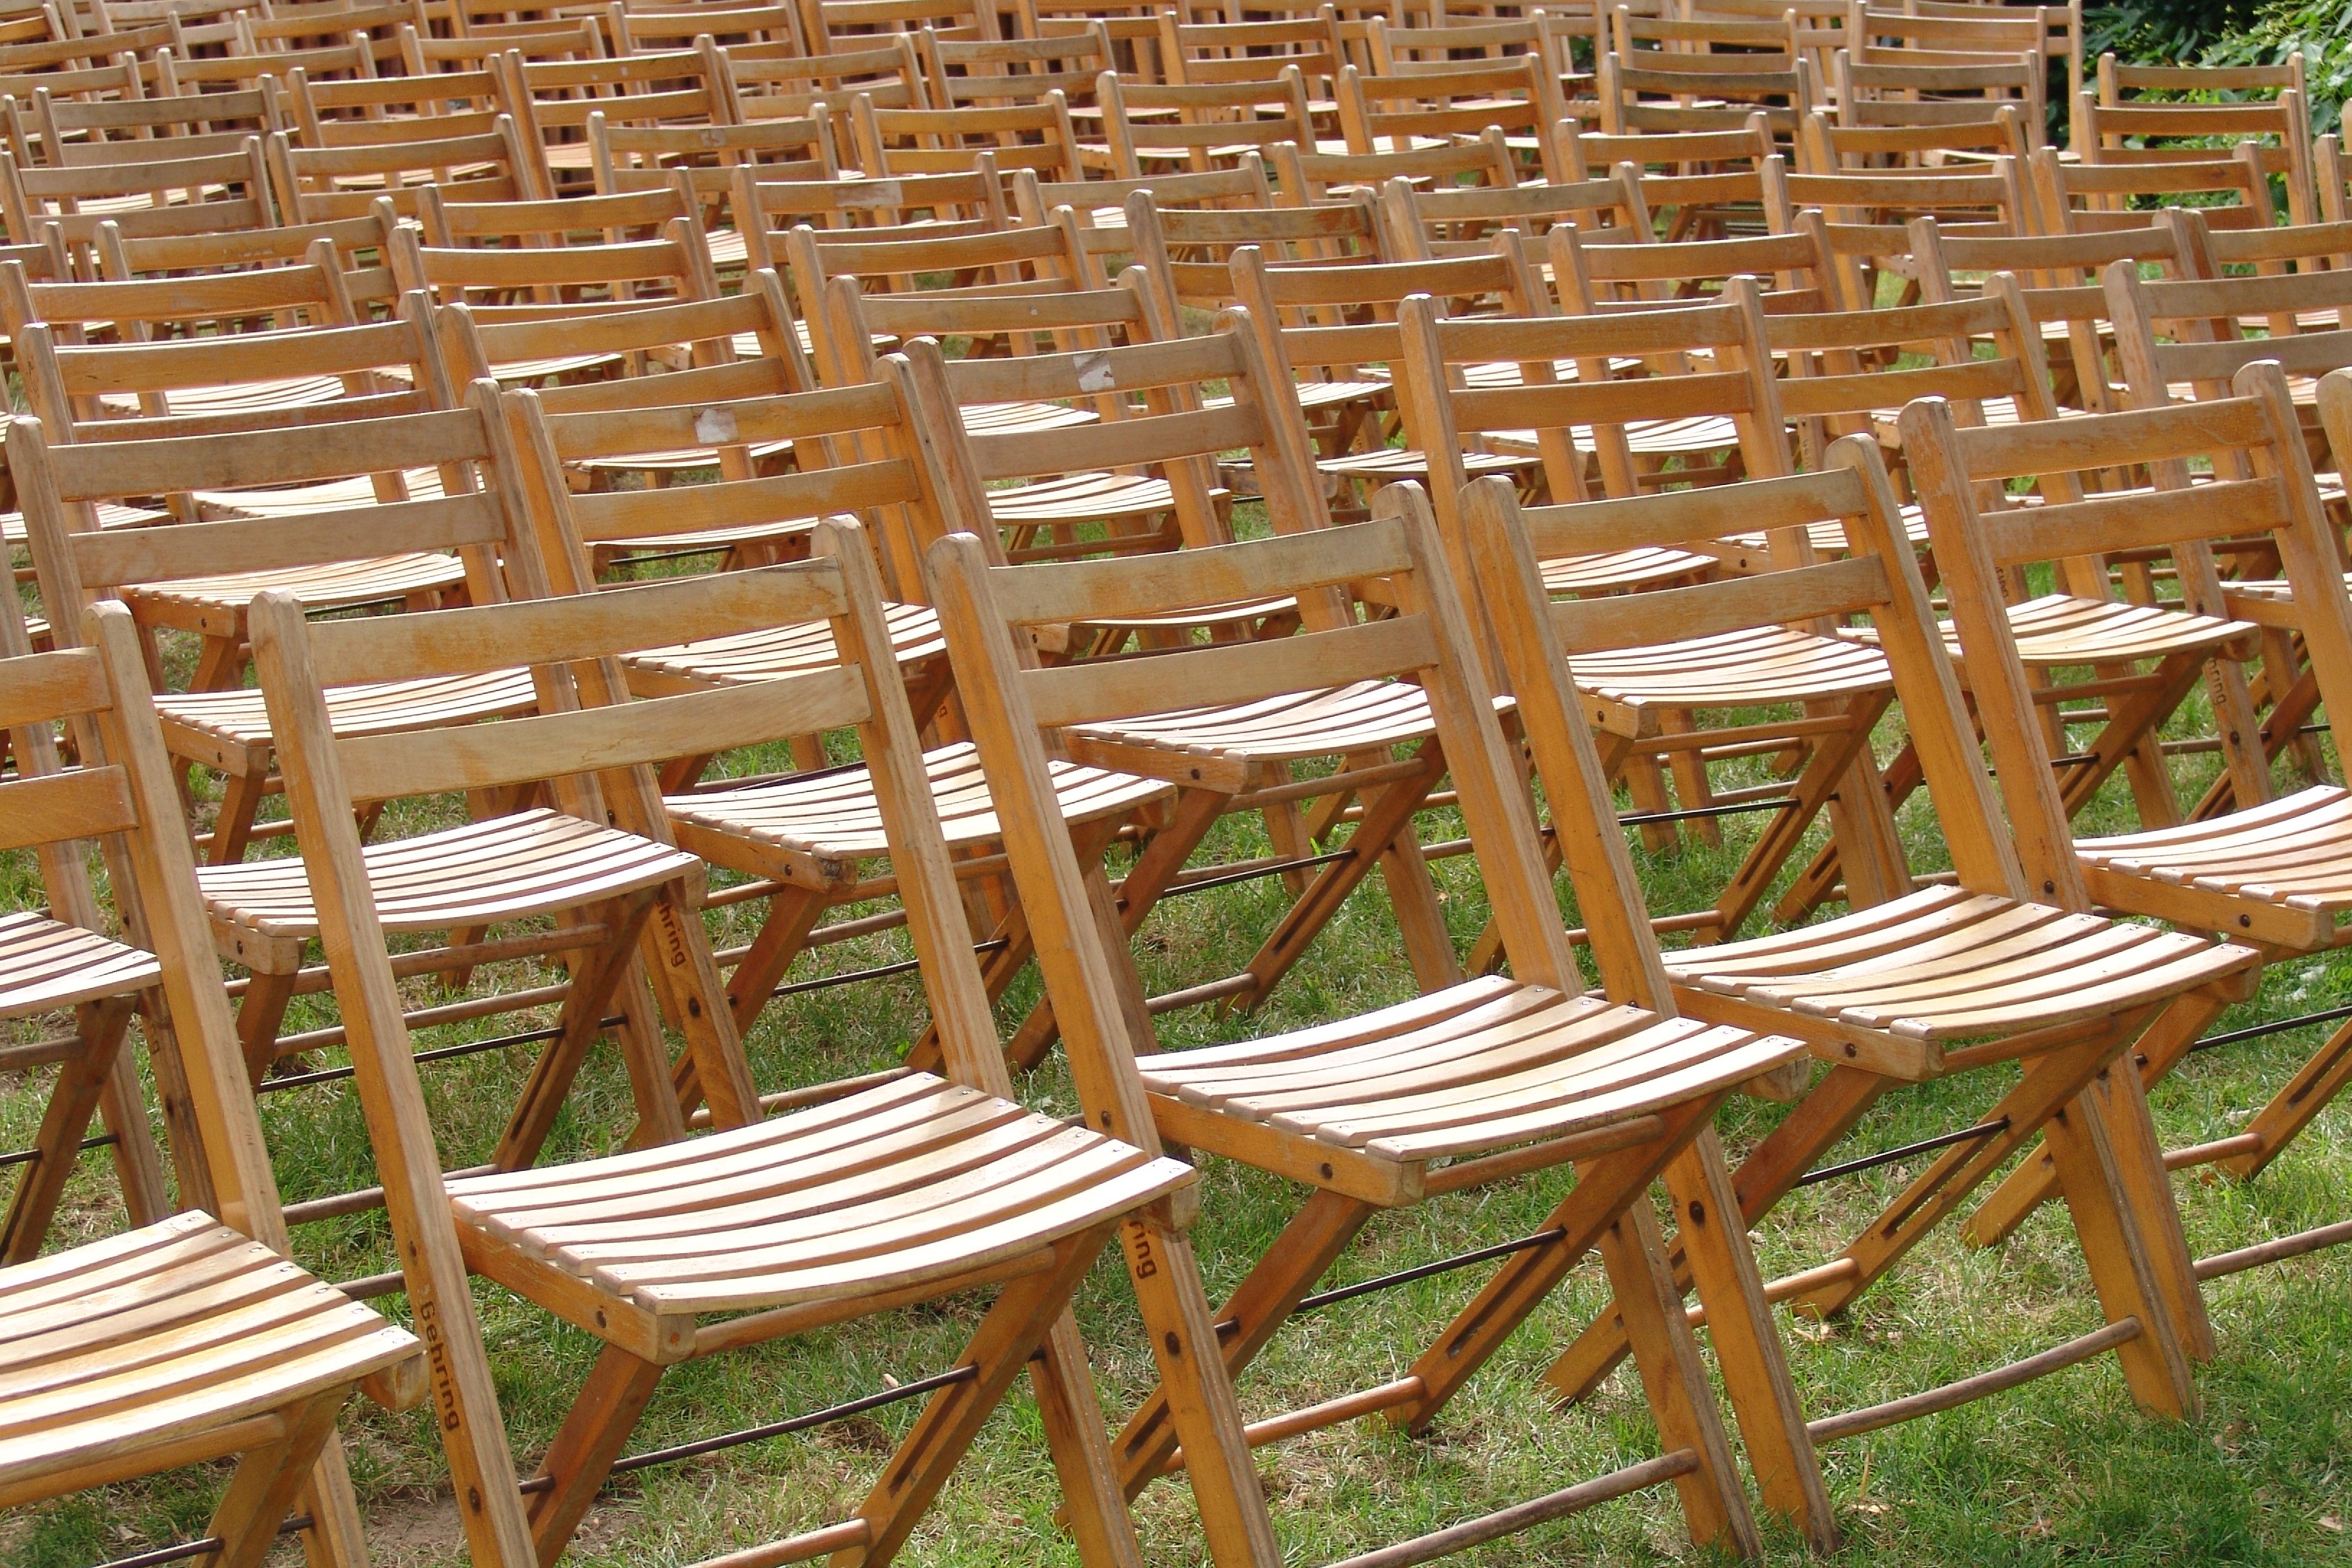
table, wood, chair, furniture, sit, chairs, event, reservation, man made object